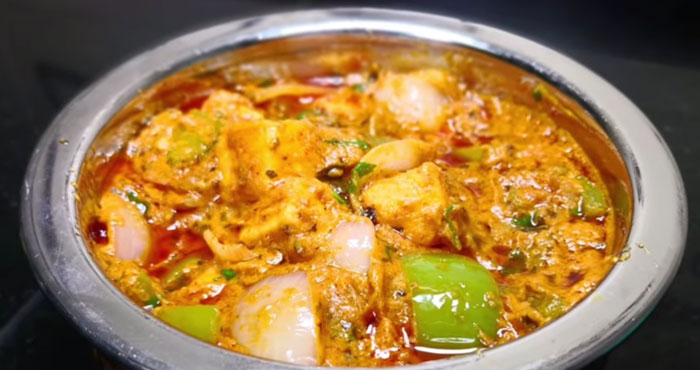
Dish: kadai_paneer